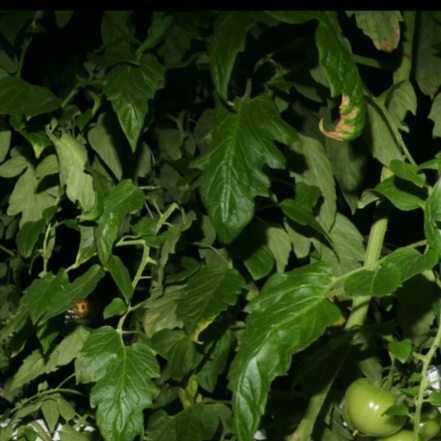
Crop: tomato